Torque wrench

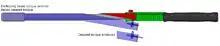
Simplified diagram of a deflecting beam torque wrench

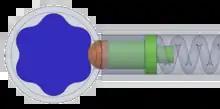
Simplified principle of a slipper type head

The wrench functions in the same general way as an ordinary beam torque wrench. There are two beams both connected to the head end but only one through which torque is applied. The load carrying beam is straight and runs from head to handle, it deflects when torque is applied. The other beam (indicating beam) runs directly above the deflecting beam for about half of the length then bends away to the side at an angle from the deflecting beam. The indicating beam retains its orientation and shape during operation. Because of this, there is relative displacement between the two beams. The deflecting beam torque wrench differs from the ordinary beam torque wrench in how it utilizes this relative displacement. Attached to the deflecting beam is a scale and onto that is fitted a wedge which can be slid along the length of the scale parallel to the flexing beam. This wedge is used to set the desired torque. Directly facing this wedge is the side of the angled indicating beam. From this side protrudes a pin, which acts as a trigger for another pin, the latter pin is spring loaded, and fires out of the end of the indicating beam once the trigger pin contacts the adjustable wedge. This firing makes a loud click and gives a visual and tactile indication that the desired torque has been met. The indicator pin can be reset by simply pressing it back into the indicating beam.